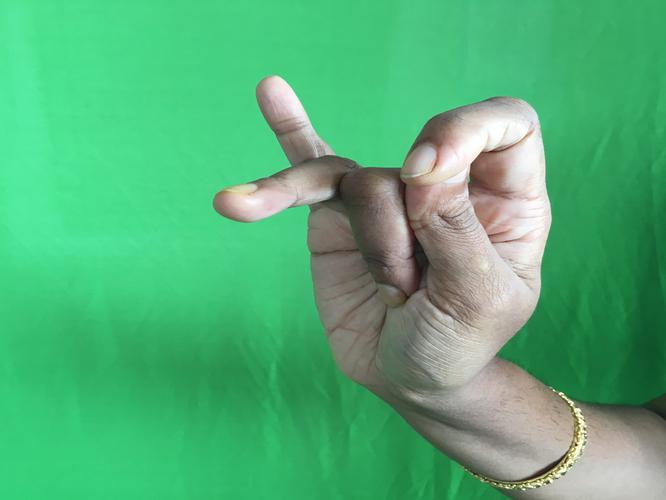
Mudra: Katakamukha_3
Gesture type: single_hand